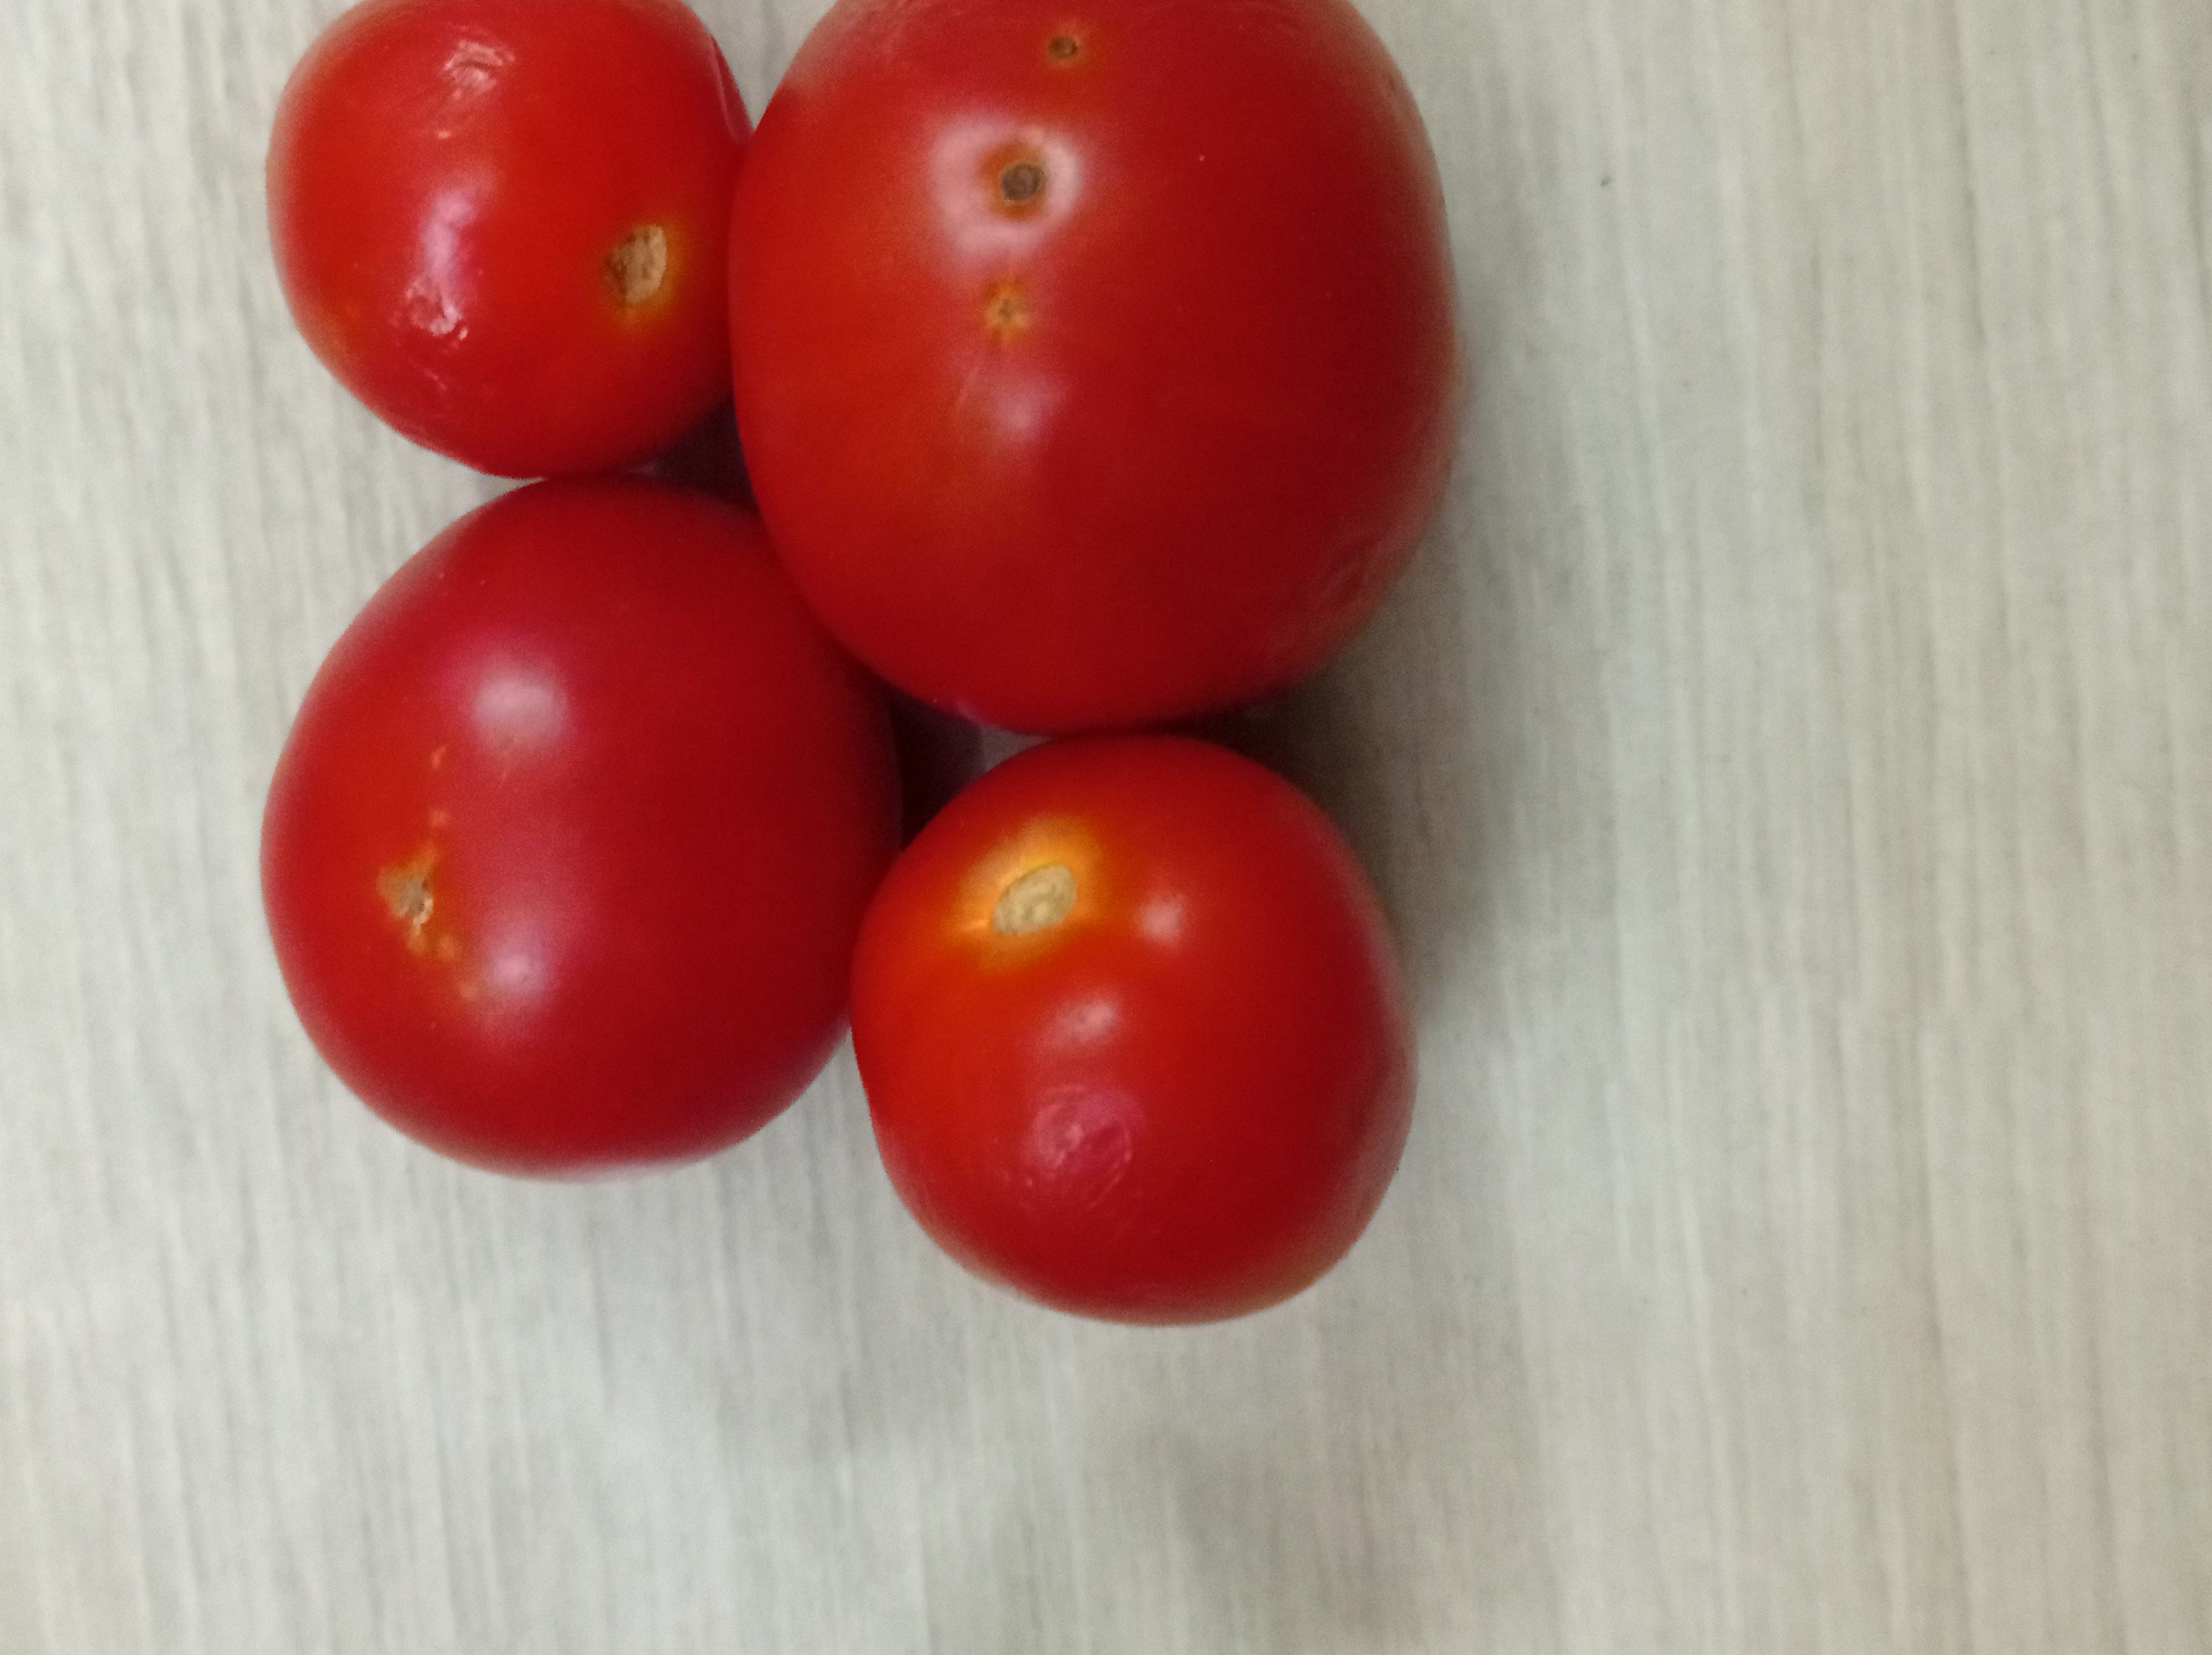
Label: Fresh